Commerce High School (Commerce, Texas)

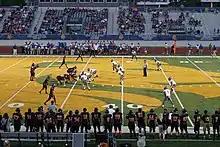
The Commerce Tigers football team in action against the North Lamar Panthers in 2015

Cross Country, Volleyball, Football, Basketball, Powerlifting, Golf, Tennis, Track, Softball & Baseball